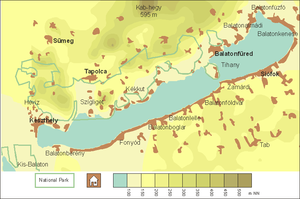
Balatonberény est un village et une commune du comitat de Somogy en Hongrie.